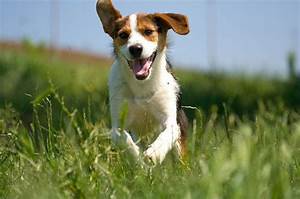
Label: cane